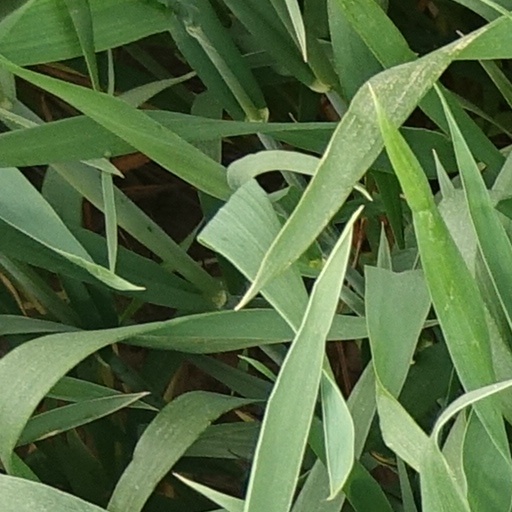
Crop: wheat